Pan Am Flight 759

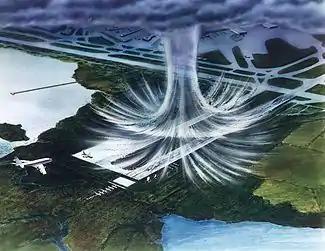
Illustration of a microburst. The air moves in a downward motion until it hits ground level. It then spreads outward in all directions.

The National Transportation Safety Board (NTSB) determined that the probable cause of the accident was the aircraft's encounter with microburst-induced wind shear during the liftoff, which imposed a downdraft and a decreasing headwind, the effects of which the pilot would have had difficulty recognizing and reacting to in time for the aircraft's descent to be stopped before its impact with trees. Contributing to the accident was the limited capability of then current wind shear detection technology. The investigation noted the failure of the US Government to "put out proper weather information that day and to maintain wind shear detection devices at the airport." "The New York Times" reported that: